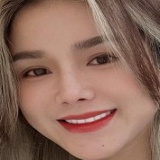
diễn viên Diệp Lâm Anh